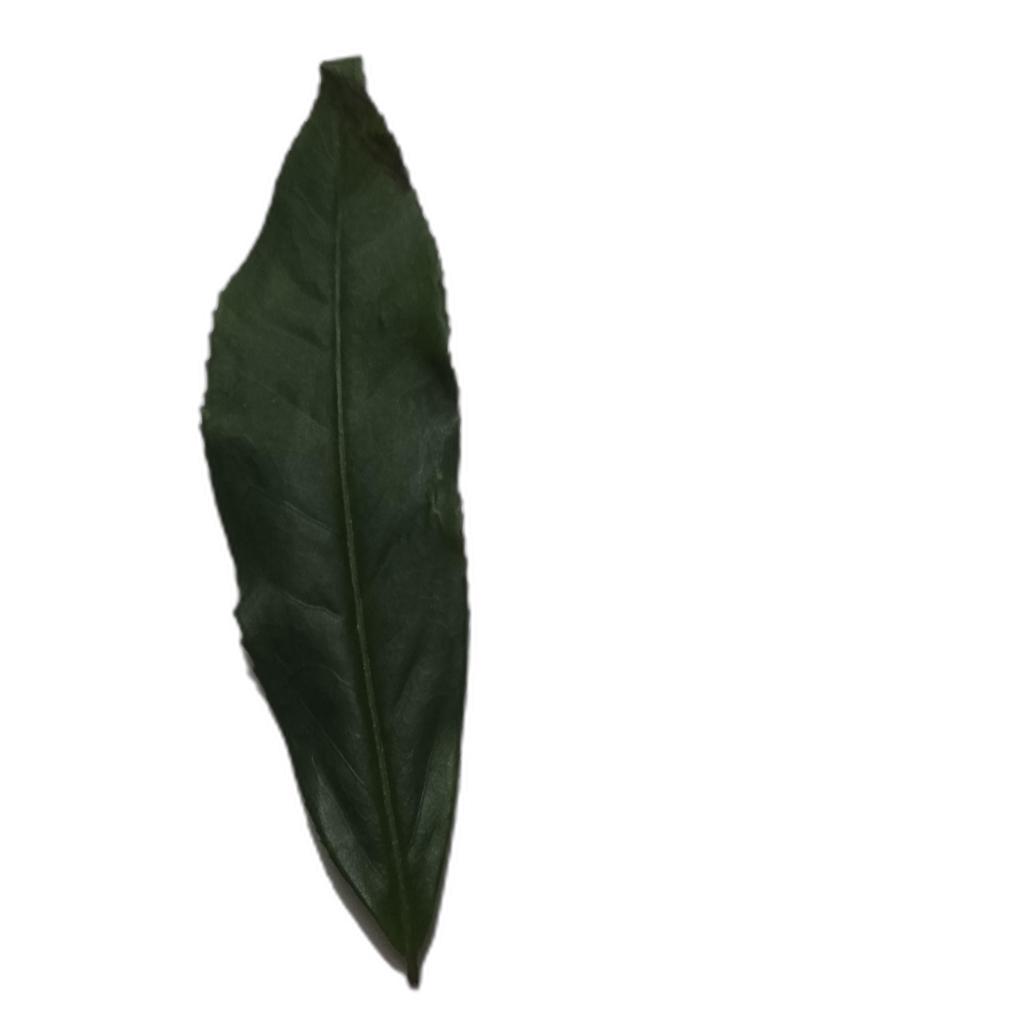
Label: Healthy